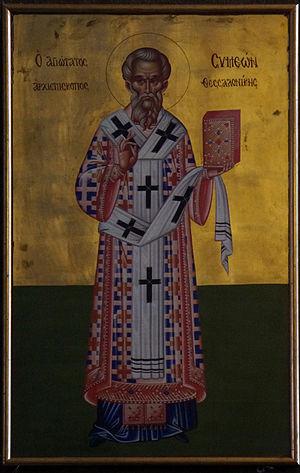
peinture en l'église de sainte sophie de Salonique.